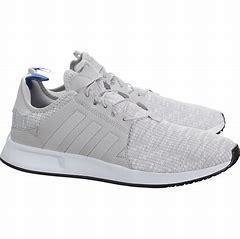
Brand: Adidas
Model: X_plr